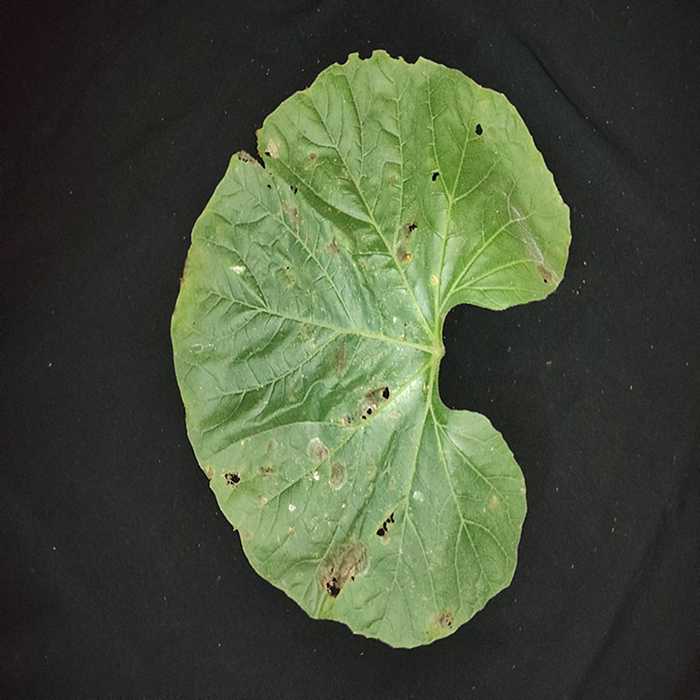
Plant: Bottle gourd
Label: Anthracnose